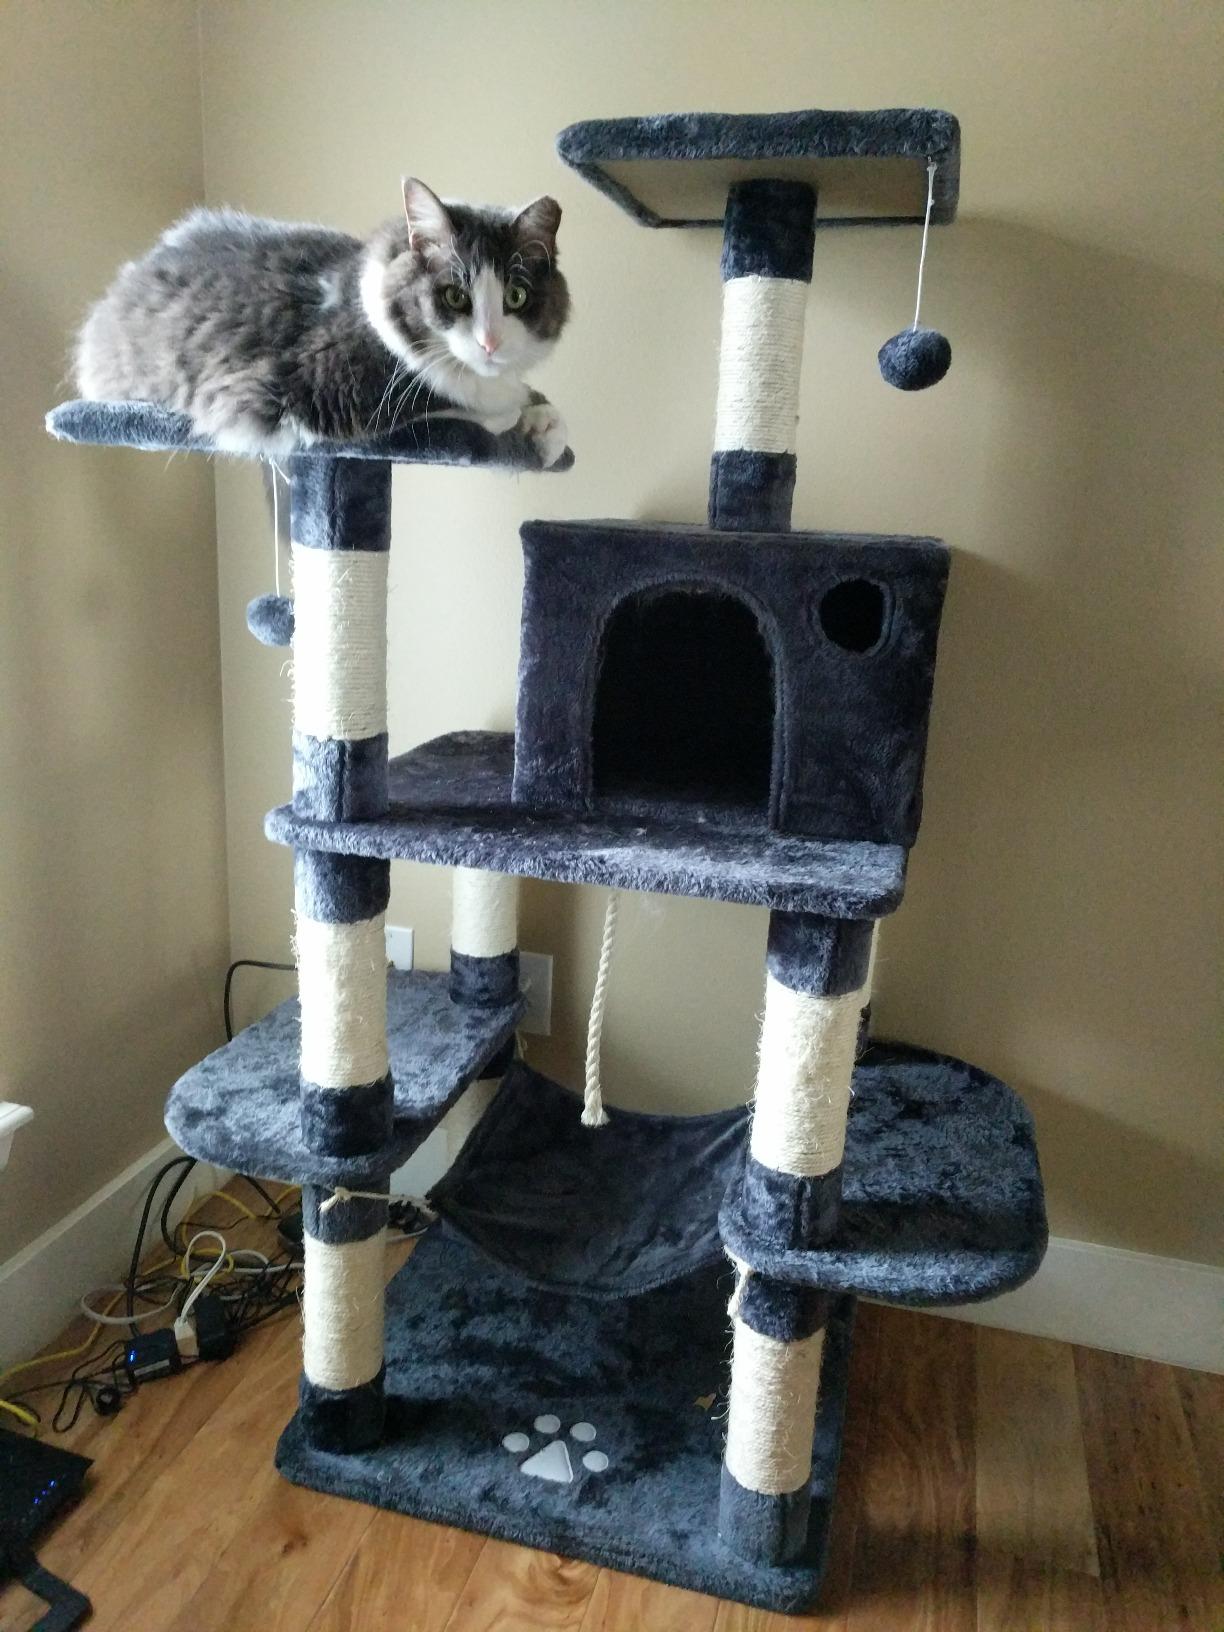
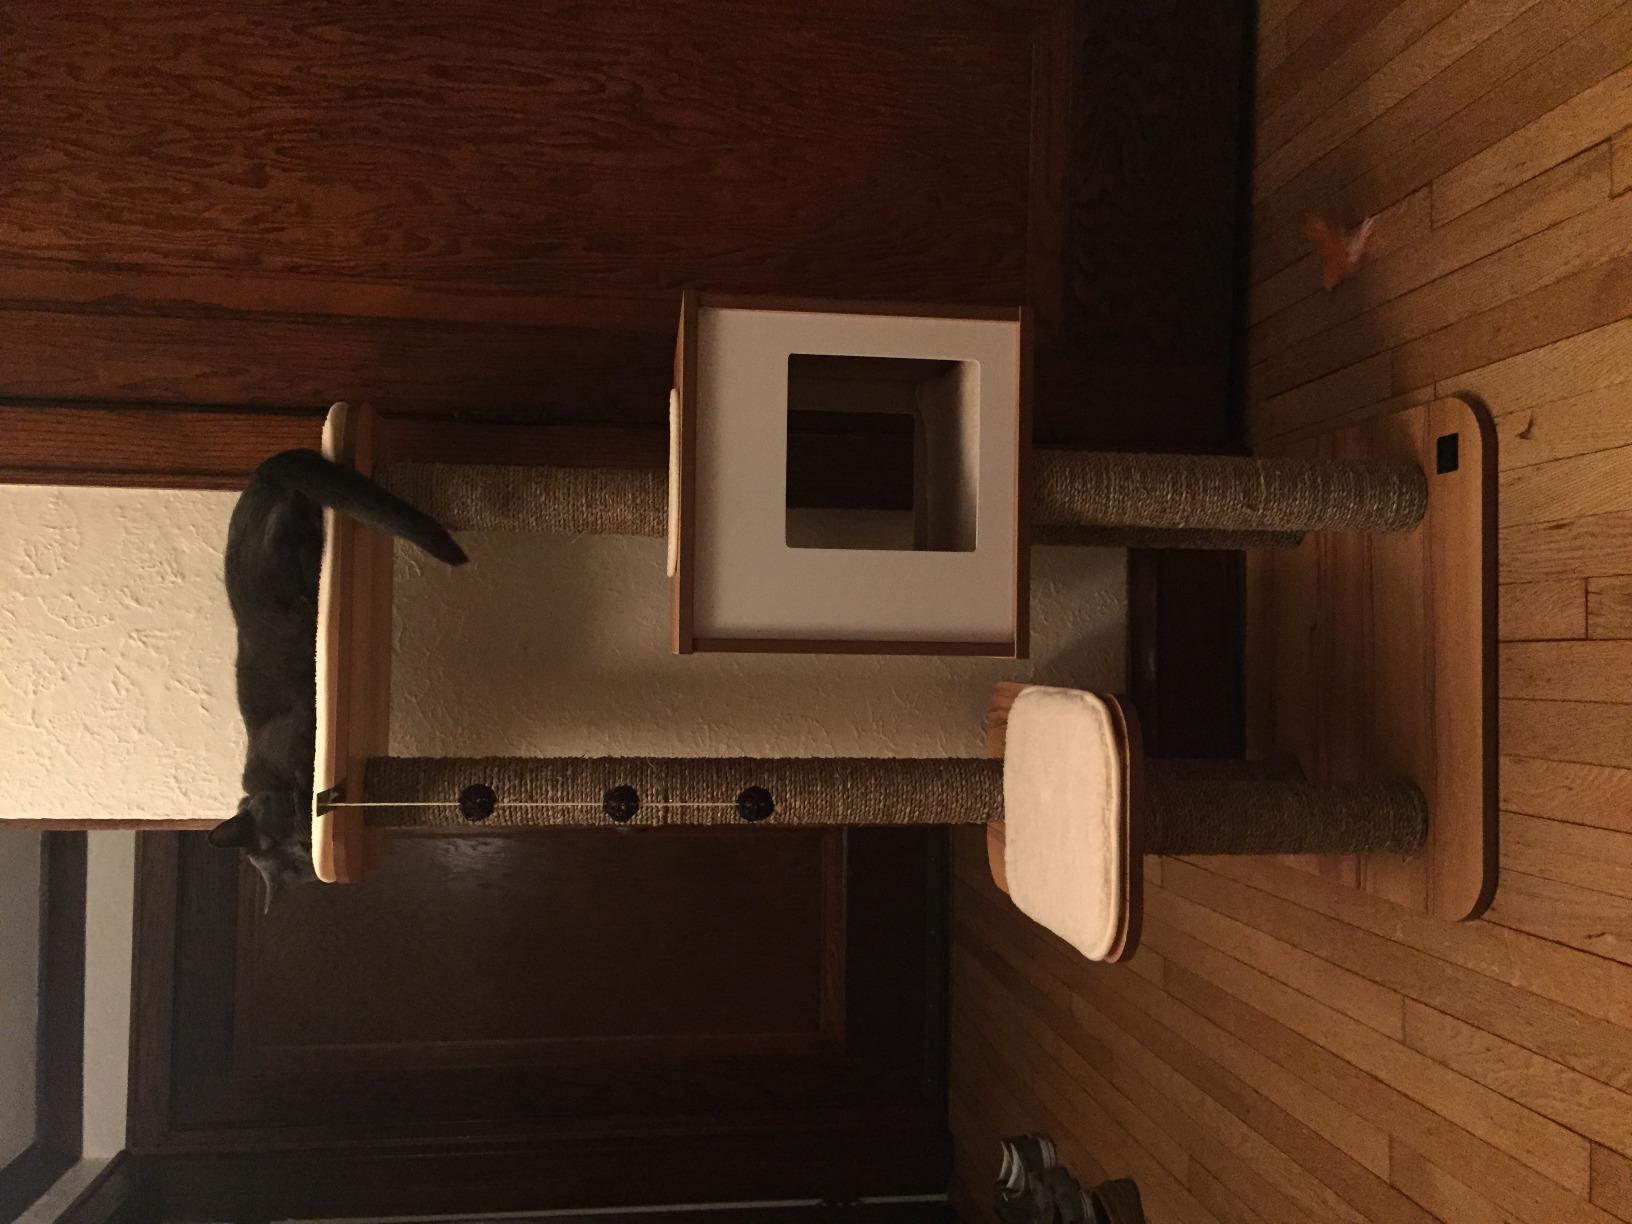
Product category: items_cat tree
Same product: no